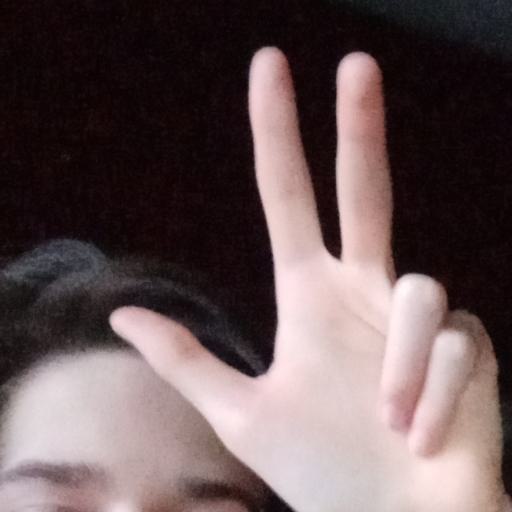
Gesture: three2